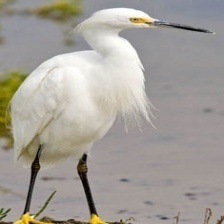
Species: SNOWY EGRET
Scientific name: EGRETTA THULA